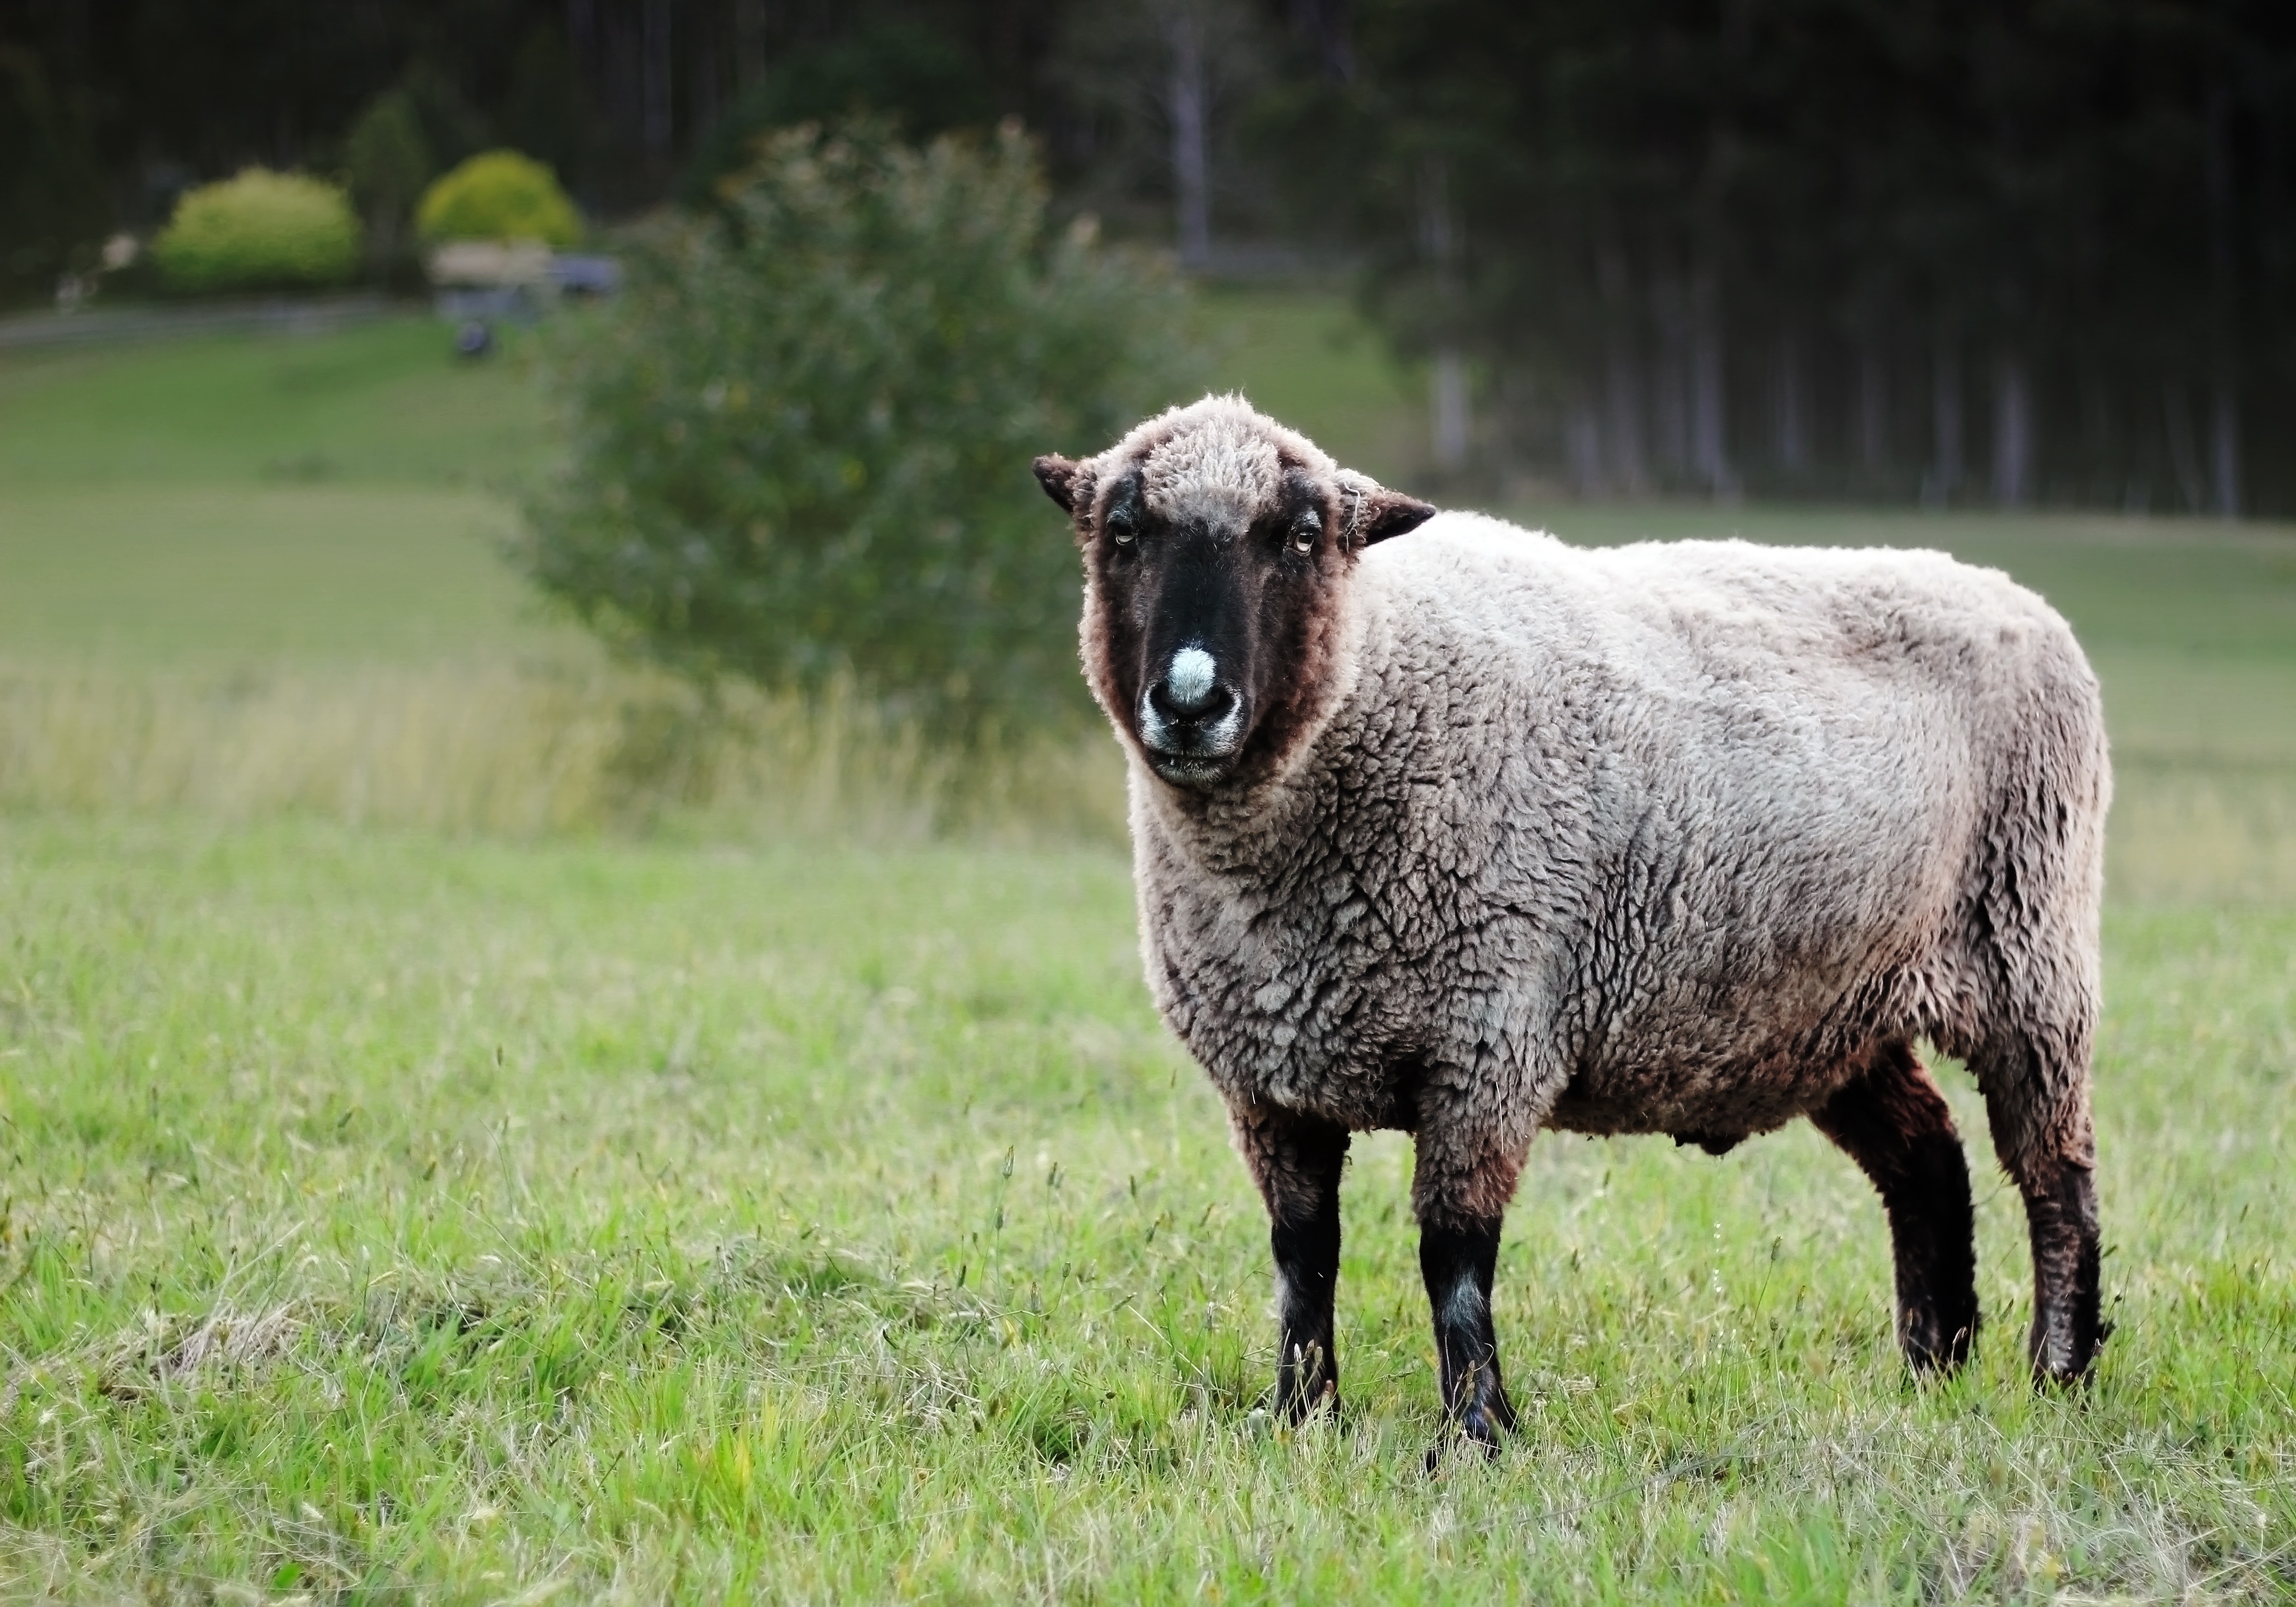
grass, field, farm, meadow, wildlife, horn, rural, herd, pasture, grazing, sheep, mammal, agriculture, wool, fauna, paddock, vertebrate, sheeps, rural area, cattle like mammal, cow goat family